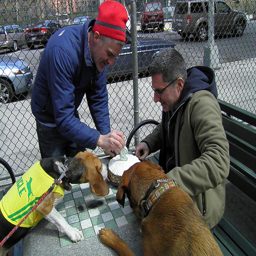
Two dogs are ready to take a bite out of a birthday cake.
Dogs straining at their leashes trying to get at cake presented by one man to another, on a park chess table.
Two men feed two dogs from a bowl.
A couple of dogs are sniffing a cake
Two person are feeding two dogs in a dog van.